Üniversite (Tram İzmir)

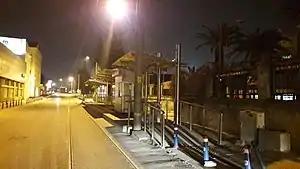
The station in February 2018.

Üniversite is a light-rail station on the Konak Tram of the Tram İzmir system in İzmir, Turkey. Originally named "Eğitim Sitesi", it is located along Şehitler Avenue and consists of a side platform and one track. Only Halkapınar-bound (Eastbound) trams stop at Üniversite, since westbound trams travel along Liman Avenue one block north. The station gets its name from the Nevvar Salih İşgören High School, located next to the station.